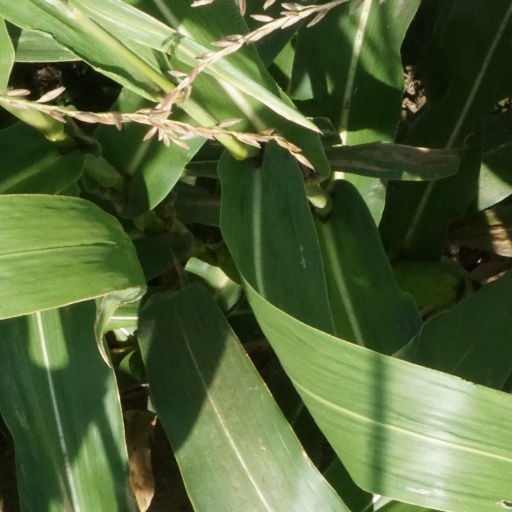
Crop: maize; corn